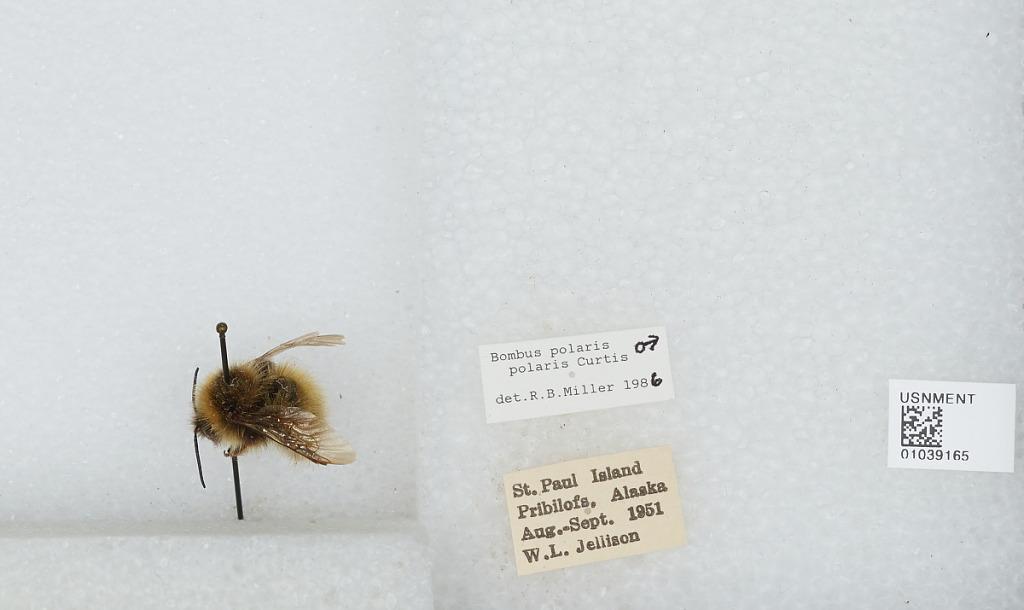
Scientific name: Bombus (Alpinobombus) polaris Curtis
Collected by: W. Jellison
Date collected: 1951-8-
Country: United States
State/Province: Alaska
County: Aleutians West
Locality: Saint Paul Island
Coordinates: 57.18, -170.27
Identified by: Miller, R. B.